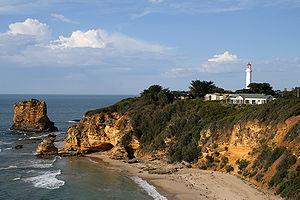
Le phare de Split Point, également appelé phare Eagle Nest Point ou The White Queen est un phare construit, en 1891. Il est implanté en bordure de Great Ocean Road à Aireys Inlet, Victoria au sud est de Melbourne en Australie.